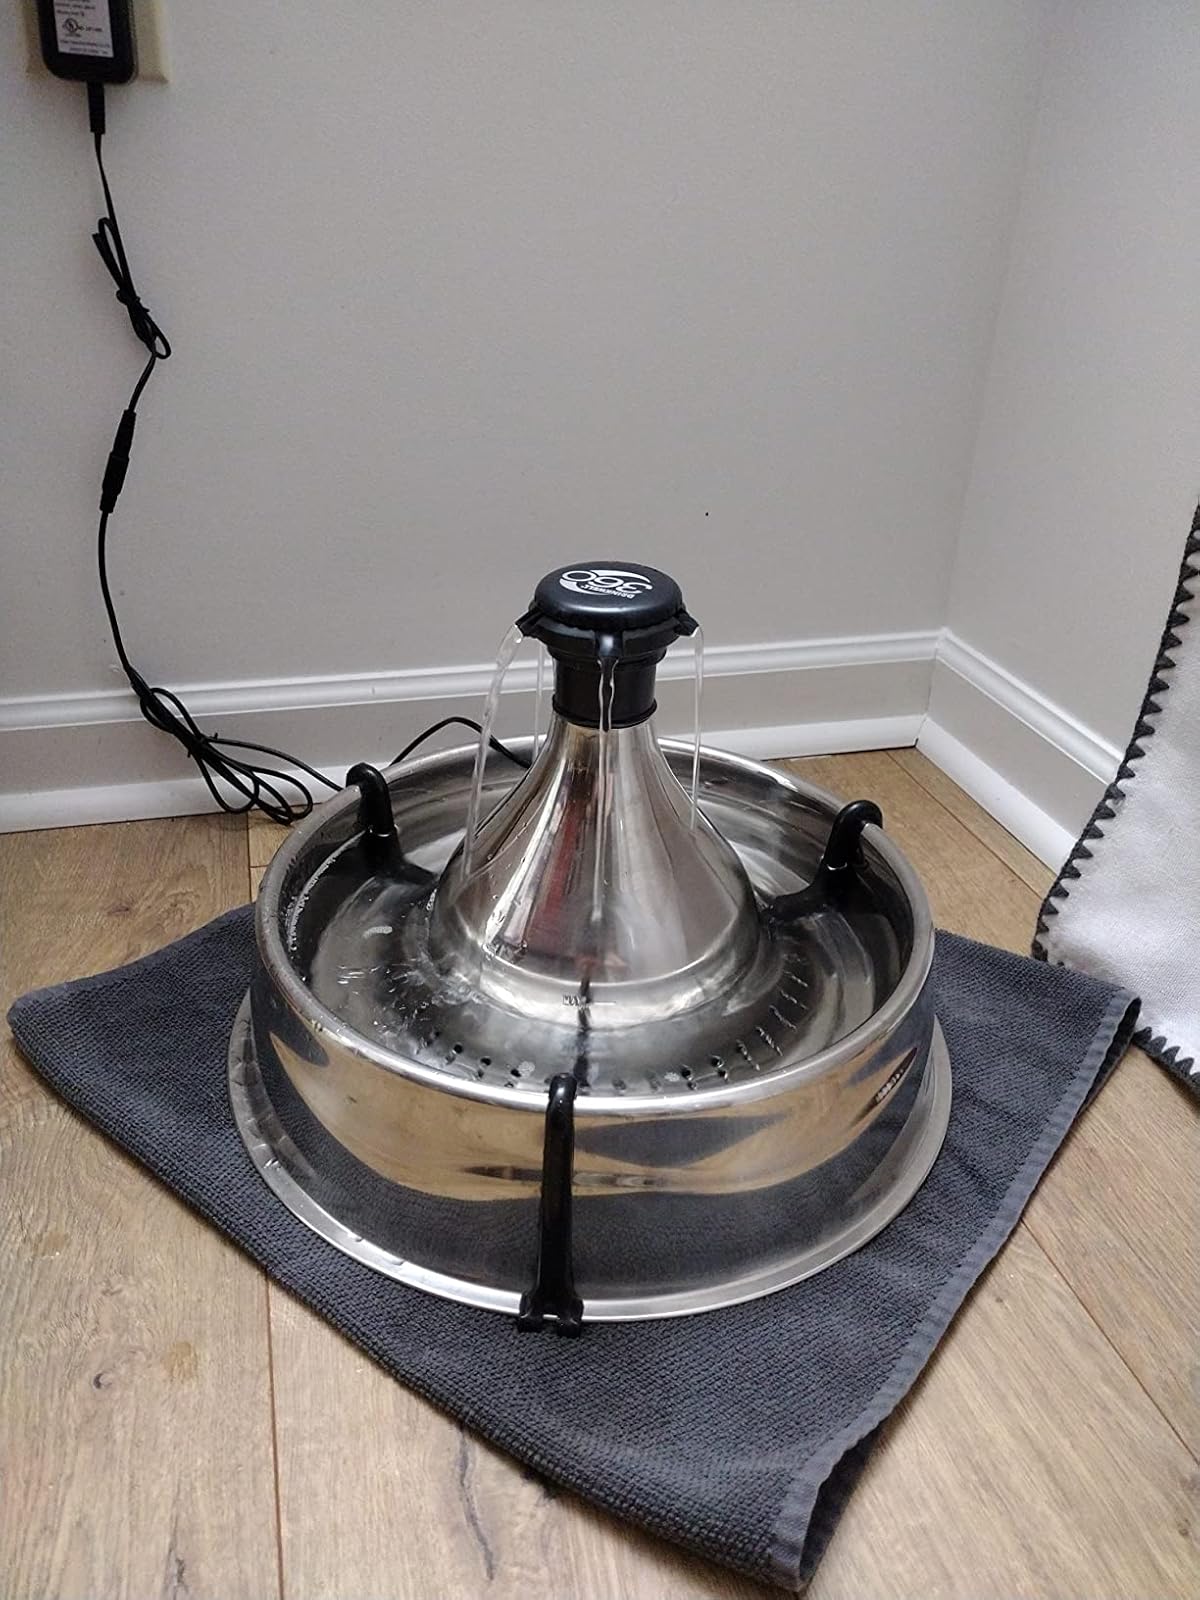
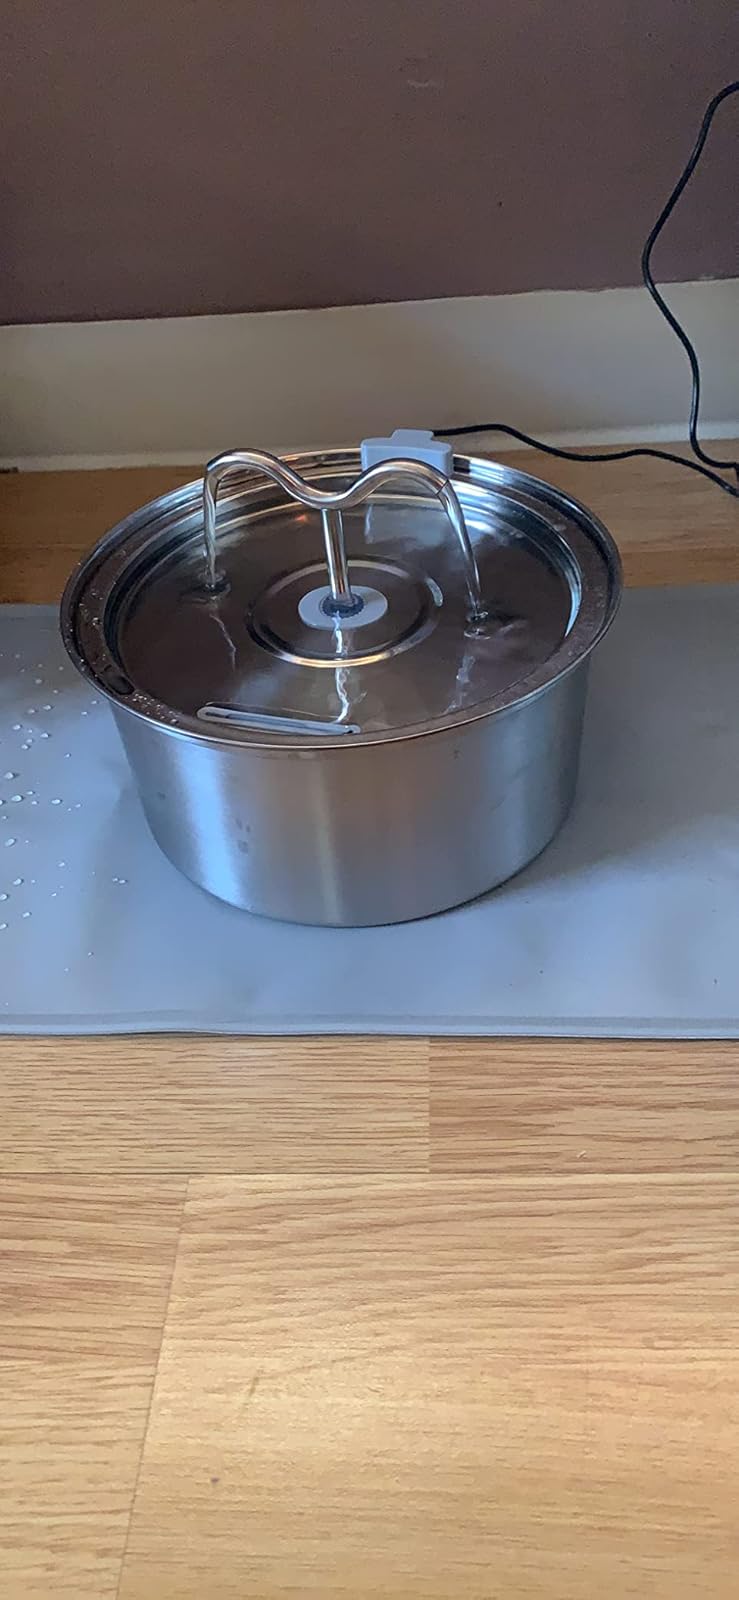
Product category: items_bowl
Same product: no